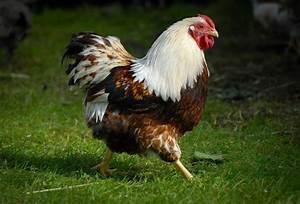
chicken